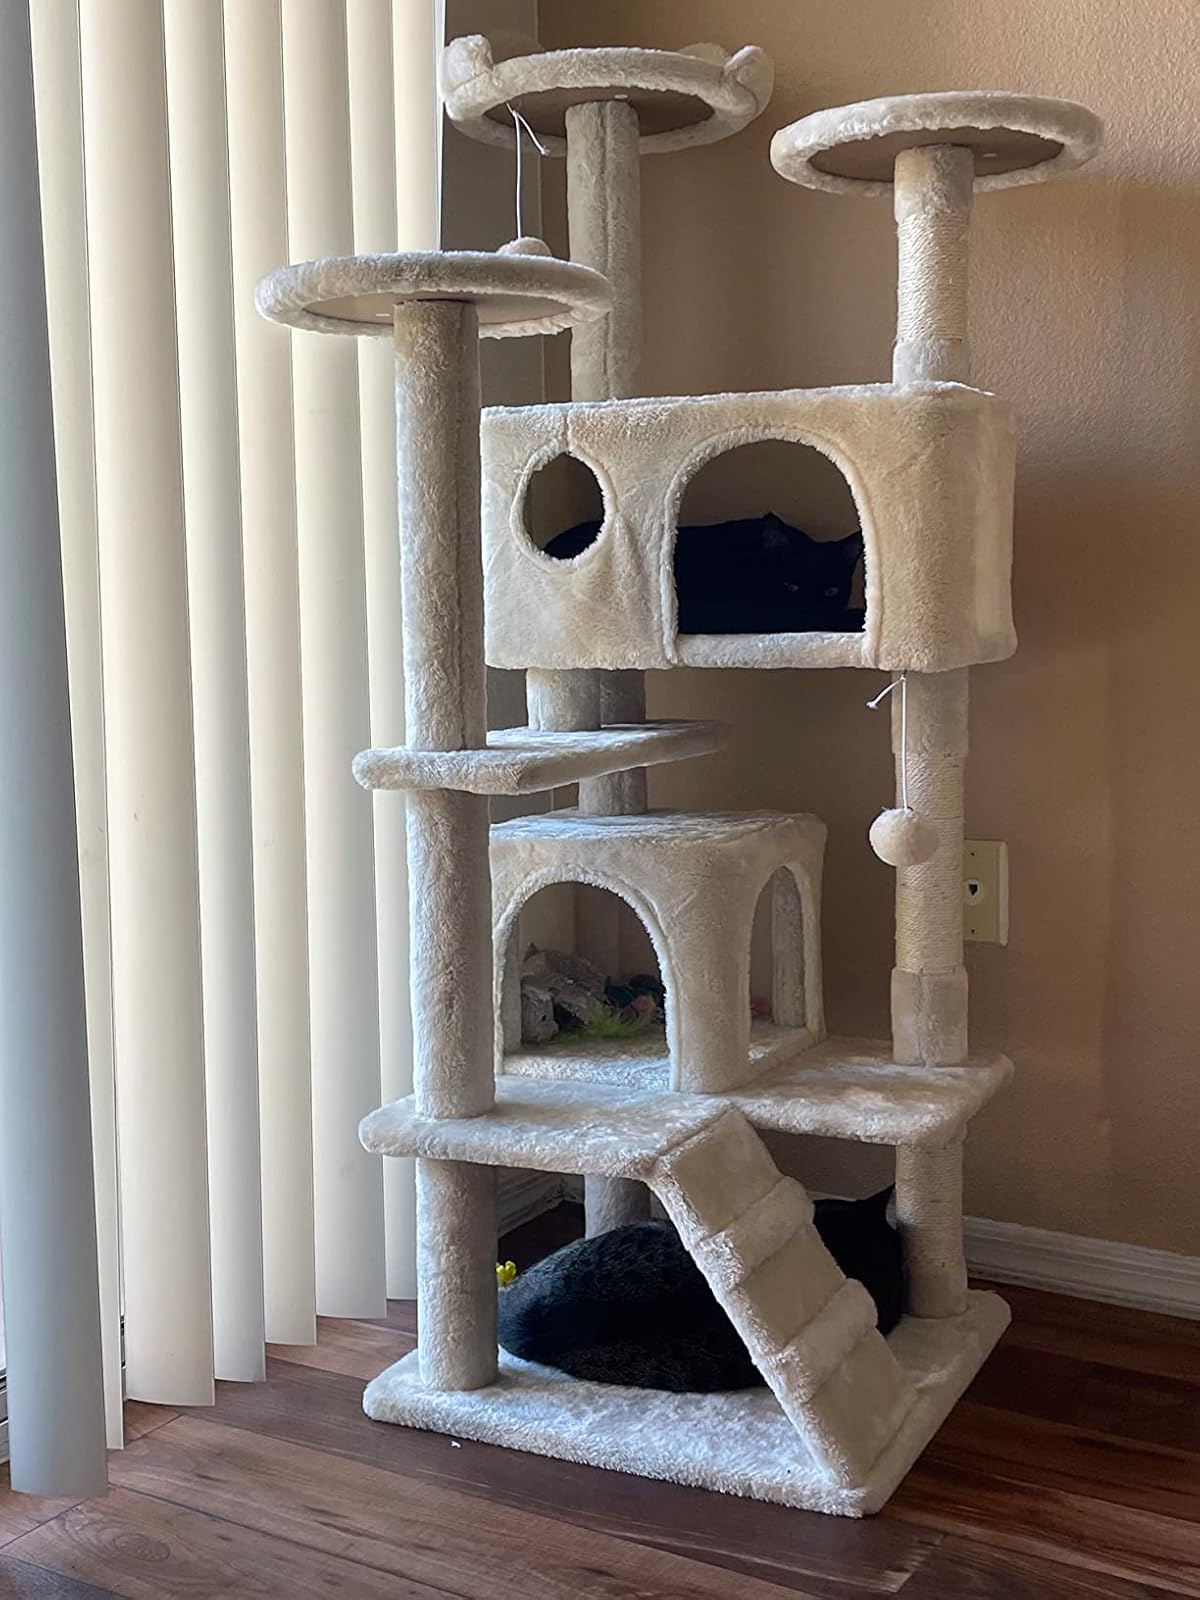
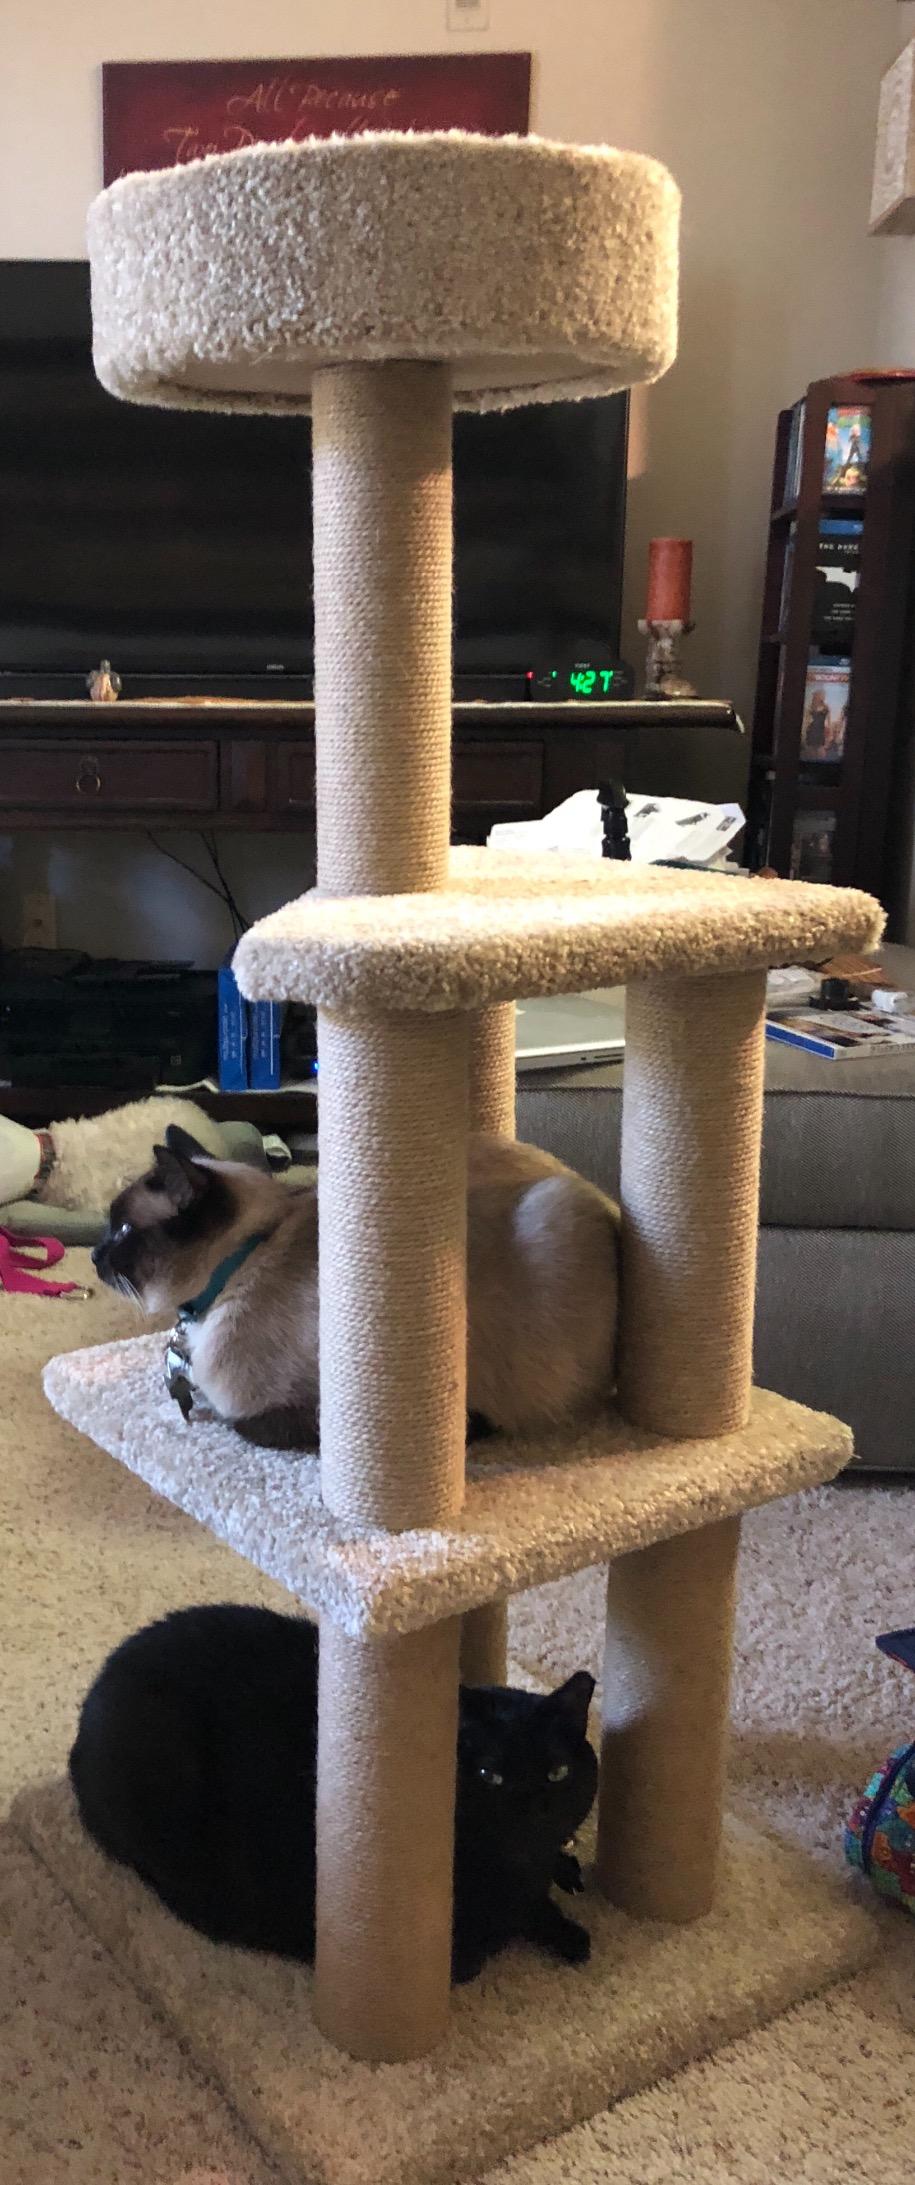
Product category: items_cat tree
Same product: no